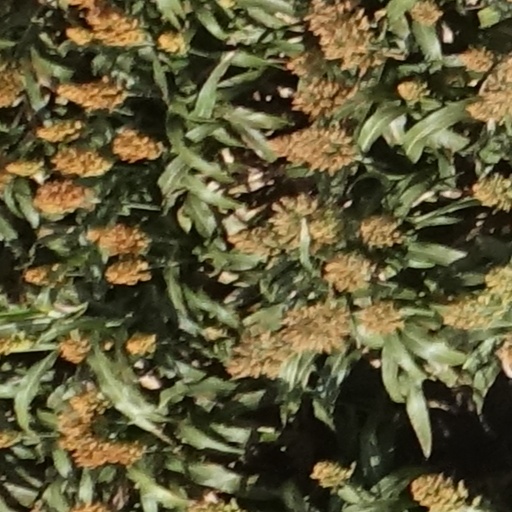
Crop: sorghum